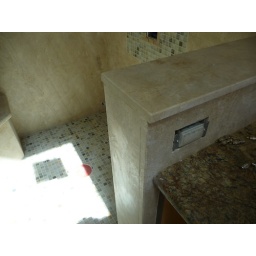
Pony wall top slab shaved off so shower door can close in master bathroom.